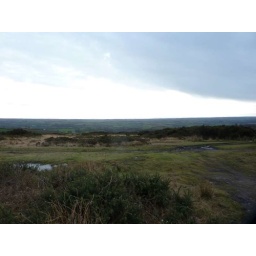
02 - Views are fair, but there's a black cloud moving in